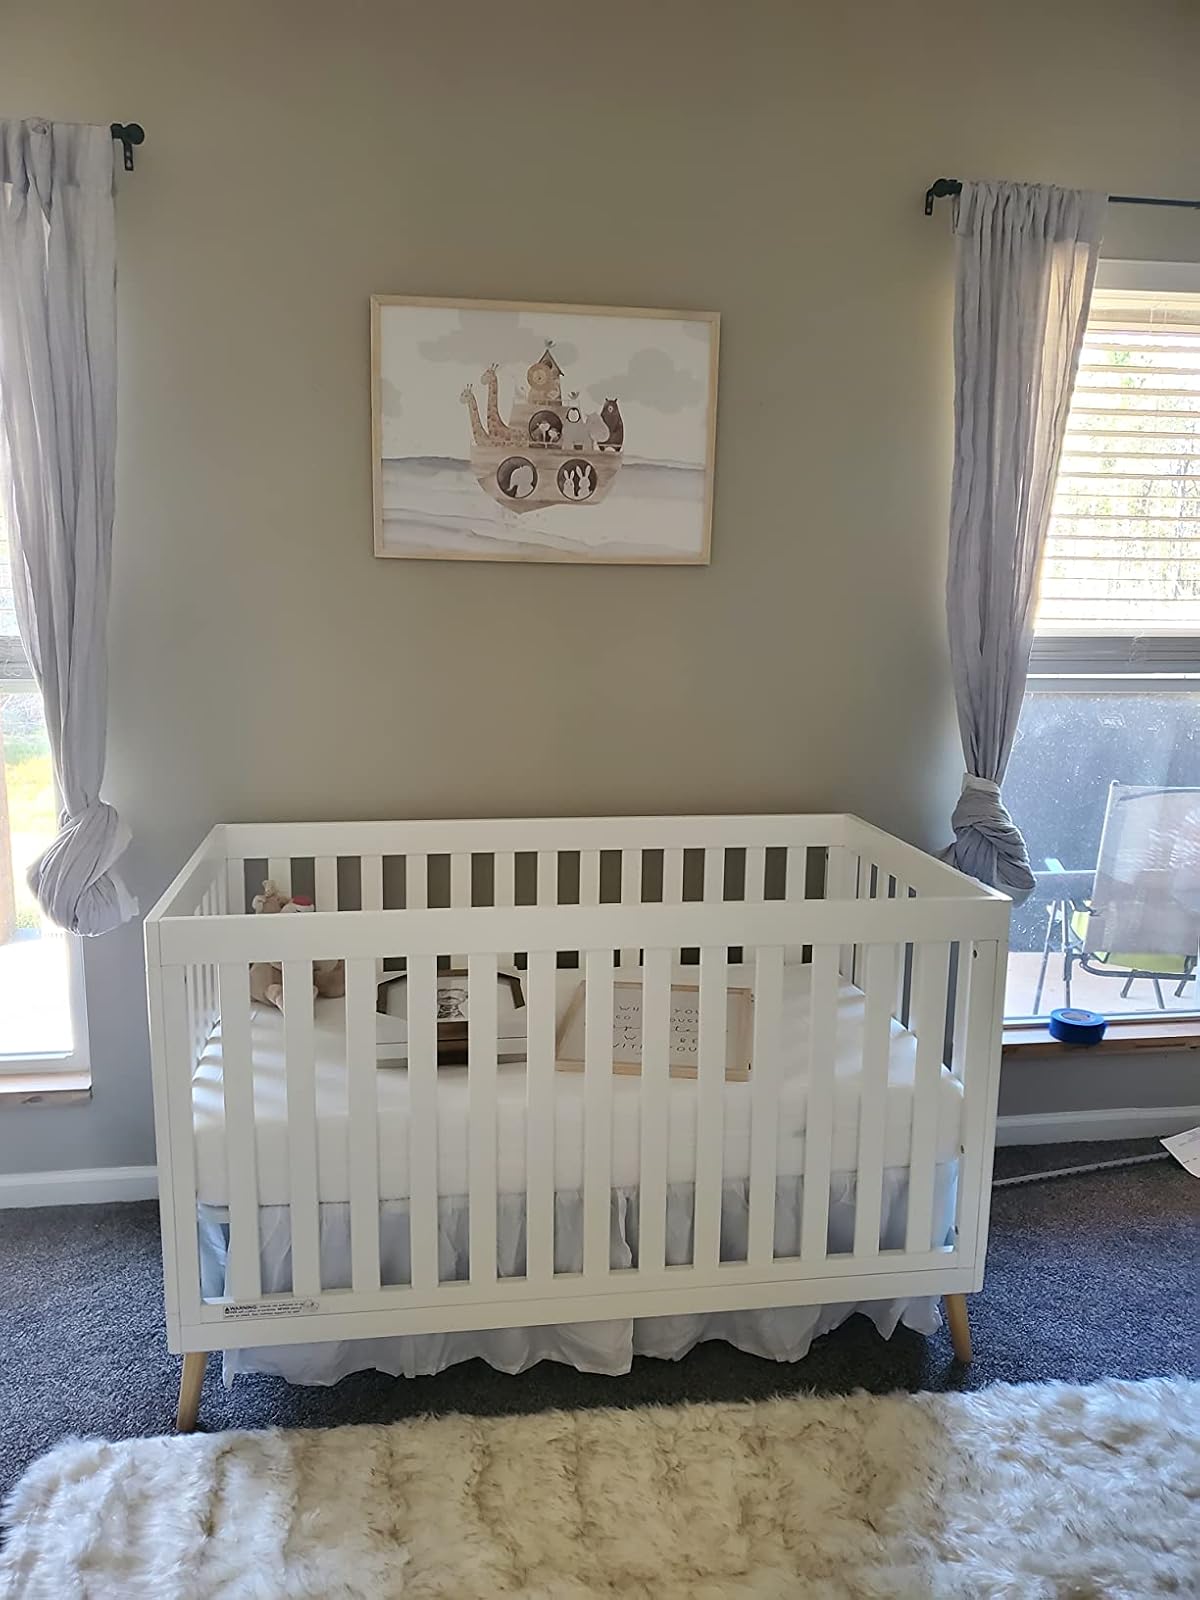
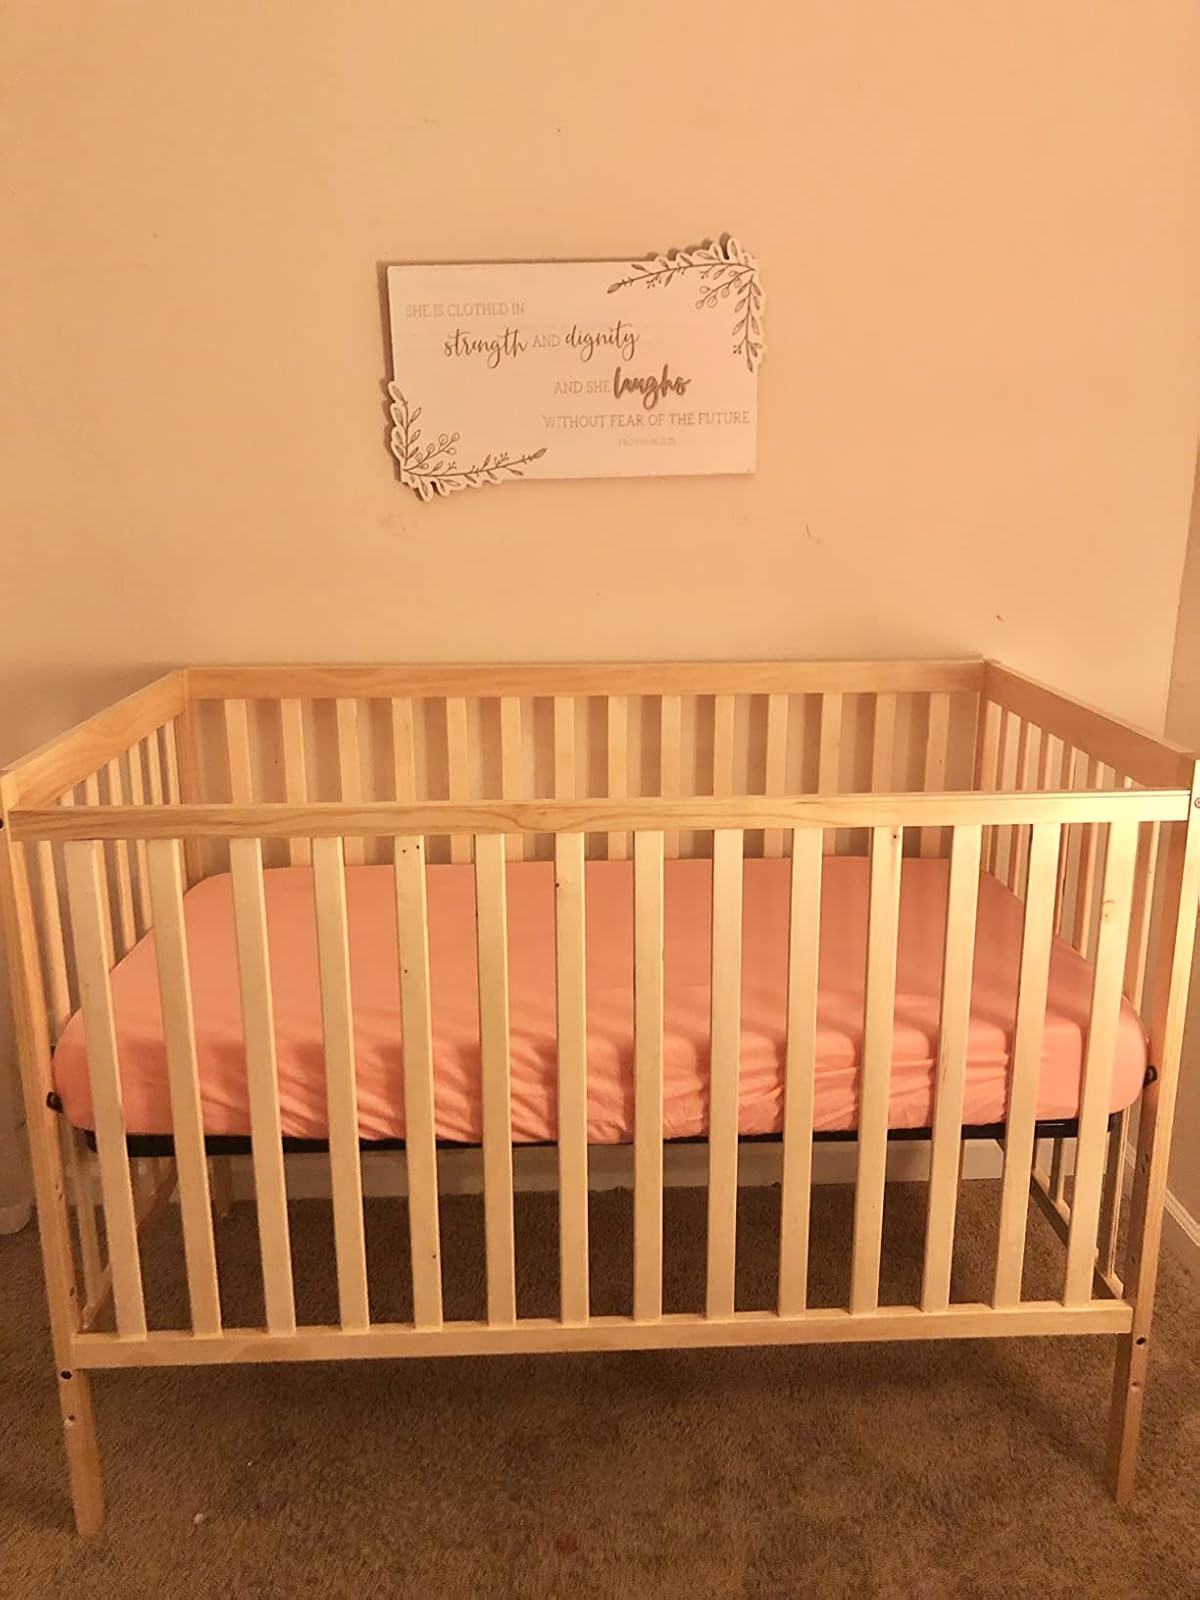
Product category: products_crib
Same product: no